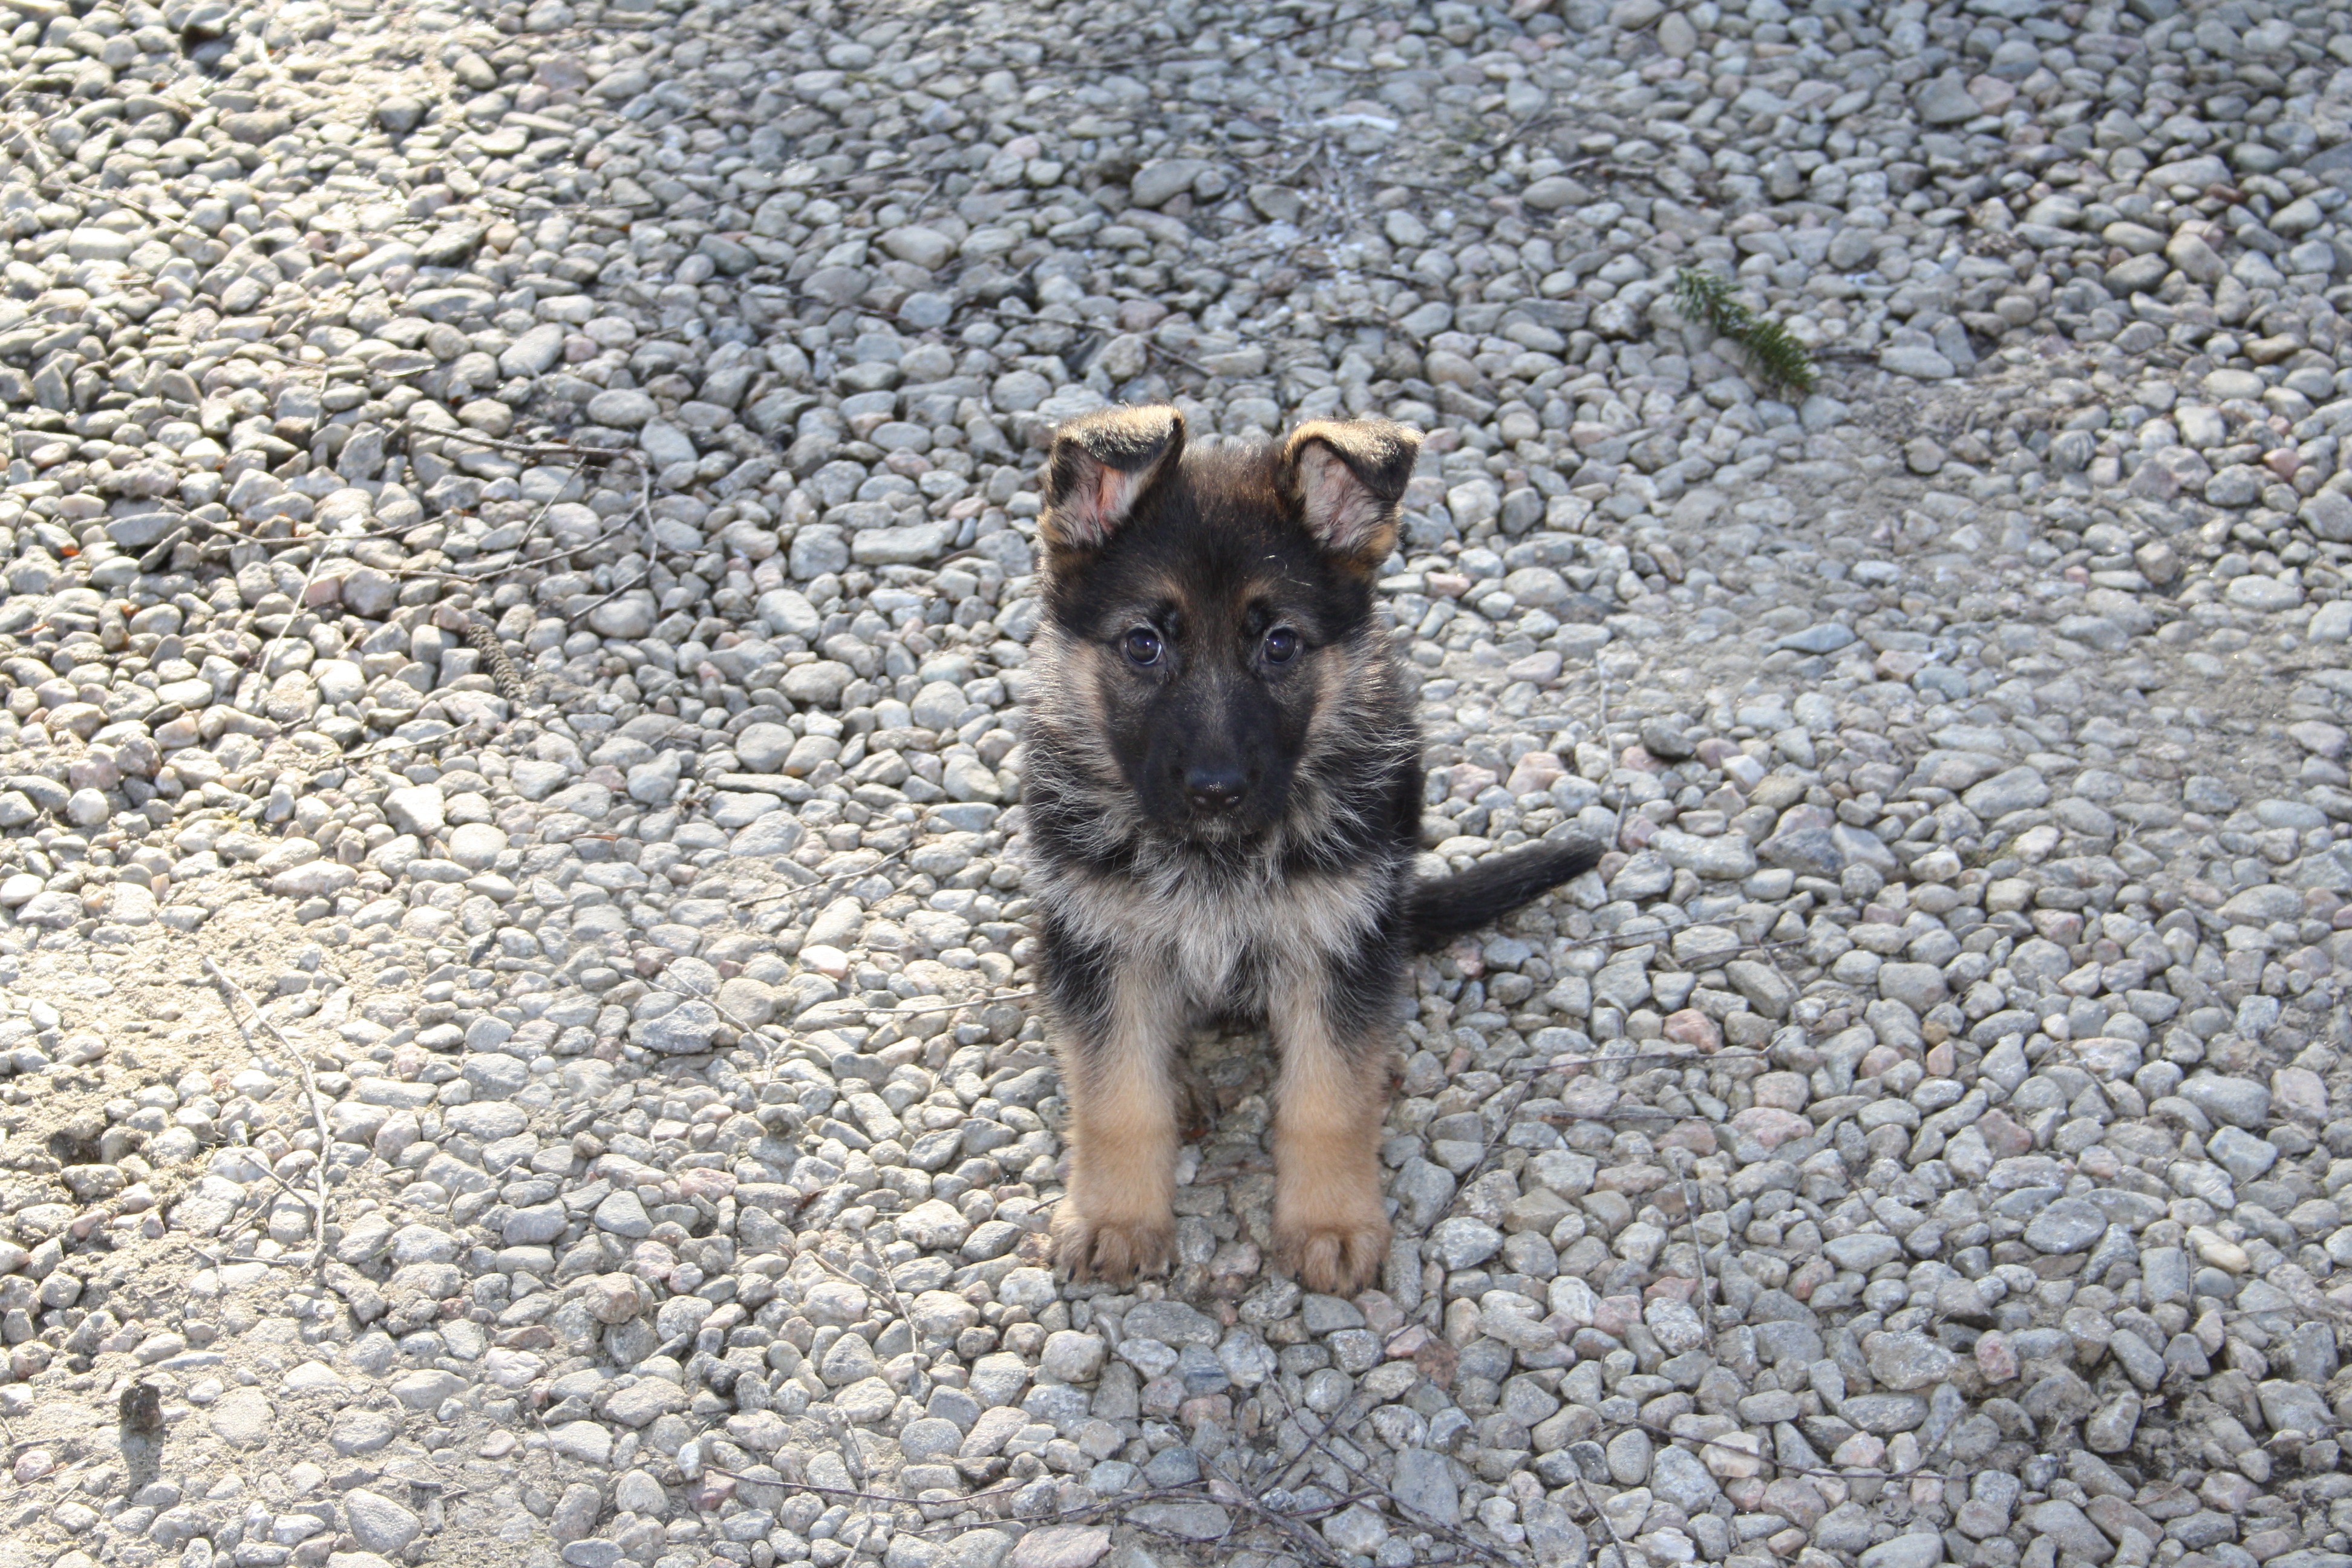
puppy, dog, mammal, german shepherd, vertebrate, dog breed, street dog, dog like mammal, carnivoran, dog breed group, dog crossbreeds, german shepherd dog